William McCulloch (political officer)

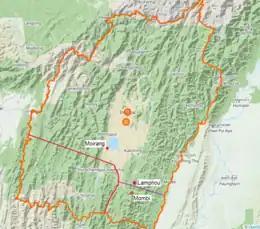
Manipur kingdom as it might have been during McCulloch's time; the southeastern part was nominally included in Manipur by Pemberton, but it was under the control of Kamhau-Suktes; the southwestern part was unknown and unexplored

Manipur, a small kingdom on the eastern frontier of India, was under Burmese occupation for seven years, 1819–1826. In 1824, the British declared war on Burma, and funded prince Gambhir Singh, then in exile, to raise a native force termed 'Manipur Levy'. Major F. J. Grant and Captain Bolieau Pemberton, who commanded the Manipur Levy, handled the British affairs in Manipur till 1834. In that year the Kabaw Valley was ceded to Burma and Gambhir Singh died. Gambhir Singh's infant son Chandrakirti Singh was appointed the king, and brother Nara Singh was appointed as the Regent. The following year, the British appointed Captain George Gordon, the commander of the Manipur Levy, as a full-time Political Agent in Manipur. In 1844, Chandrakirti went into exile with Nara Singh being made king. Nara Singh's rule lasted till 1850, when Chandrakirti returned and assumed the throne. The Political Agency ensured stability during this period of internal turmoil in Manipur.